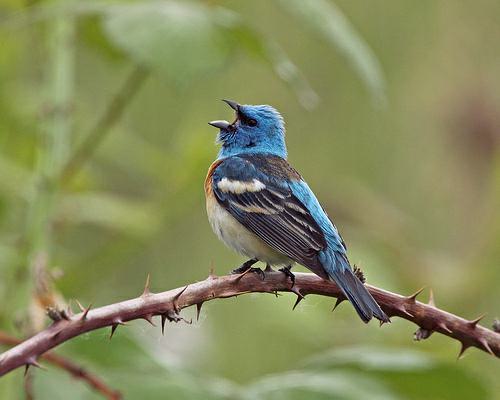
A photo of a lazuli bunting